Karl Alzner

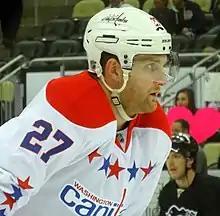
Alzner with the Capitals in March 2013.

In his second season with the Capitals in 2009–10, he was called up to the NHL several times by the Capitals. He played on a defensive pairing with John Carlson in game 7 of the Eastern Conference Quarterfinals vs Montreal. Alzner won his 2nd Calder Cup Championship (2009–10) with the Hershey Bears against the Texas Stars.